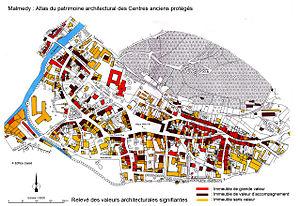
Atlas du patrimoine architectural de Malmedy. La plupart des maisons de grande valeur architecturales sont en pans-de-bois et terre crue (torchis). On les trouve surtout dans les rues Neuve, La Vaulx, Derrière La Vaulx, Haute Vaulx, de la Tannerie, Cavens, place de Rome, ainsi que dans le quartier d'Outrelepont. Les poutres (le plus souvent en bois de chêne) de ces maions constituent aussi des puits de carbone. Elles ont donc à la fois une valeur patrimoniale et une valeur écologique.
Malmedy [malmədi], parfois orthographié Malmédy, est une ville de Belgique située en Région wallonne dans la province de Liège.